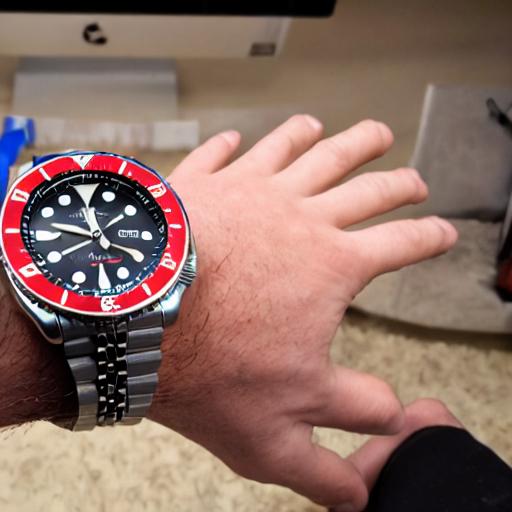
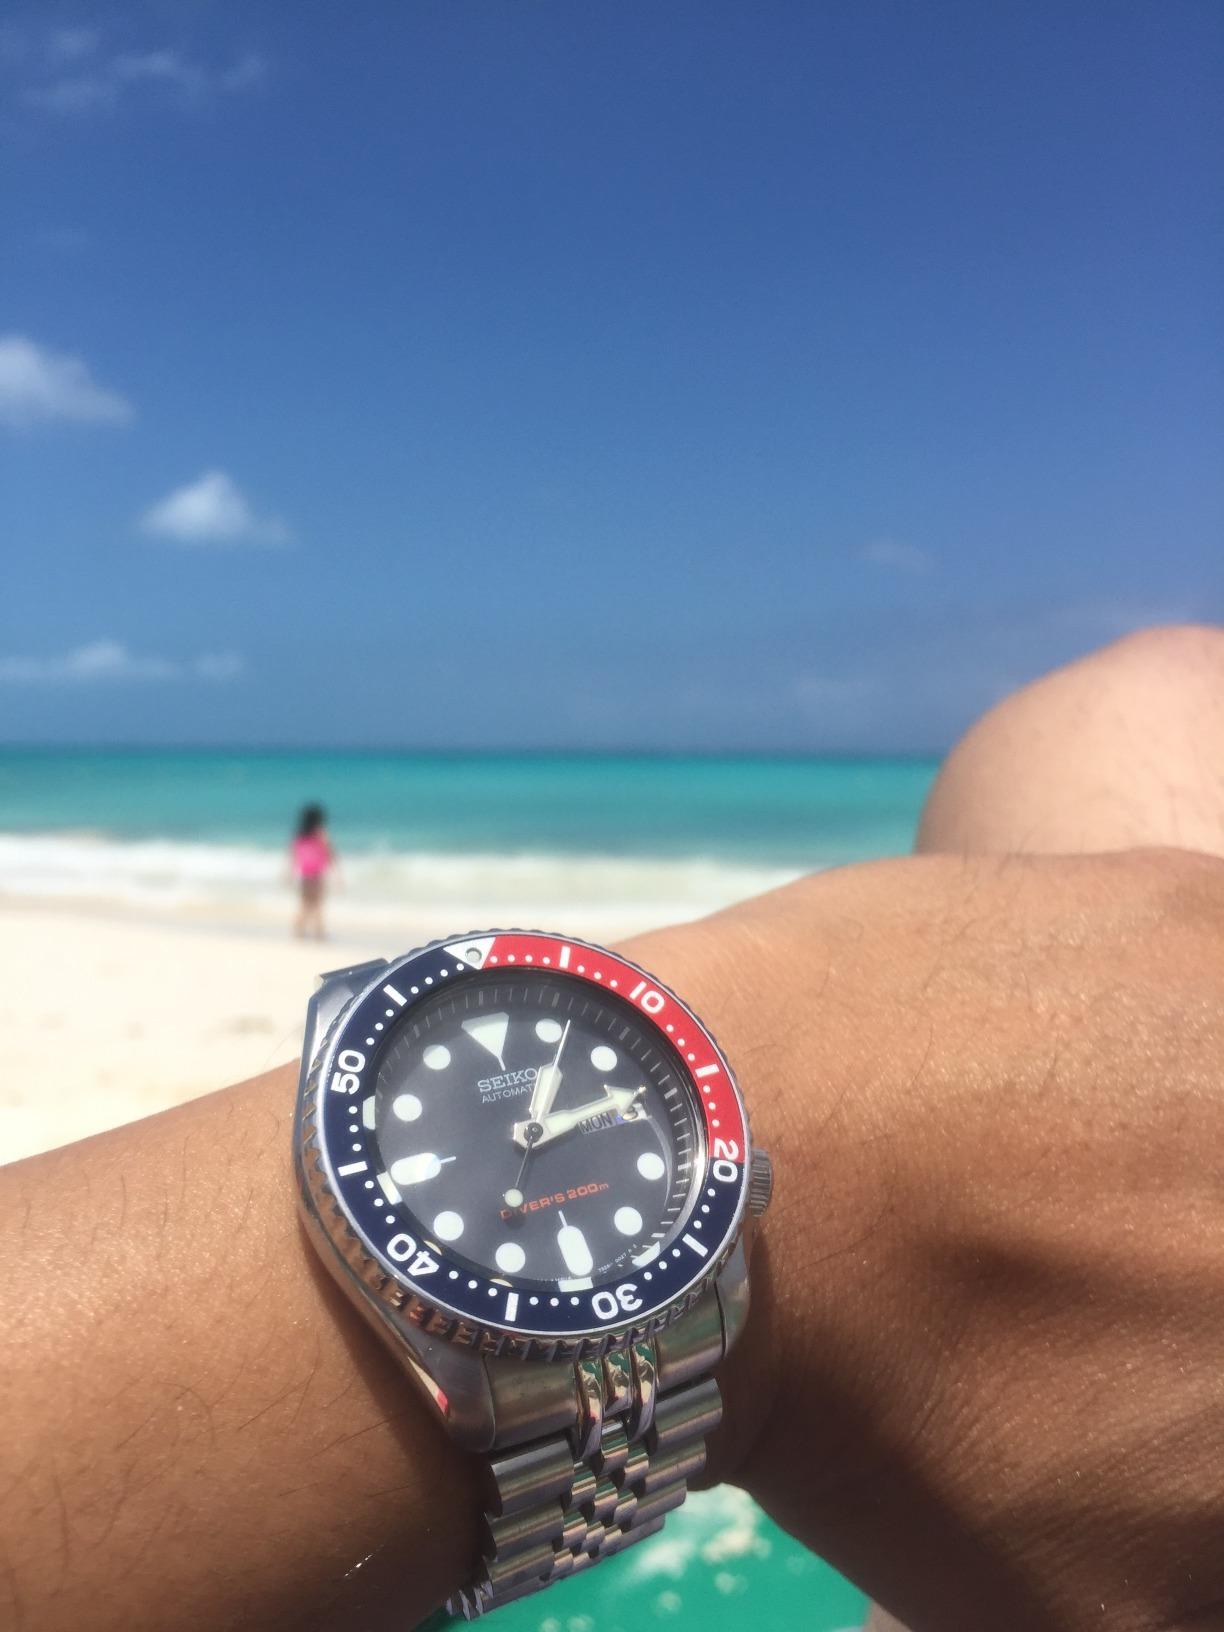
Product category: accessories_watch
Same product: no